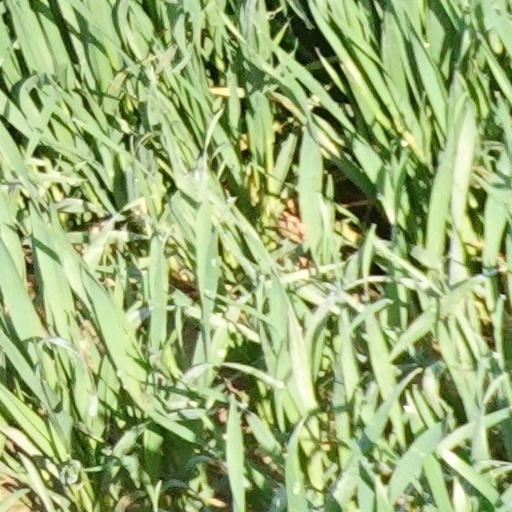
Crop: wheat